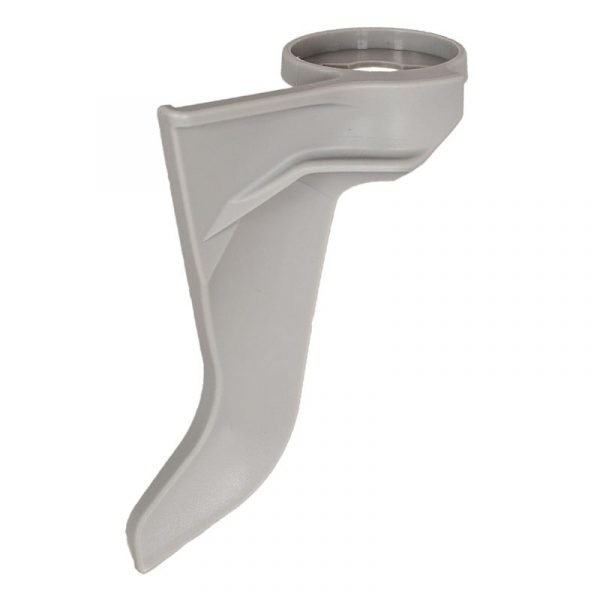
Bosch Dough Hook Extender
Fits both Universal Classic and Universal Plus Mixers . Now you can knead as little as 1 or 2 loaves of bread in your Bosch Mixer! The dough hook extender fits underneath the standard dough hook and enhances the kneading in all batch sizes, from 1 to 6 loaves of bread. Great for kneading most doughs!
Brand: Bosch
Category: Home & Garden > Kitchen & Dining > Kitchen Appliance Accessories > Food Processor Accessories > Dough Hooks